Richard's pipit

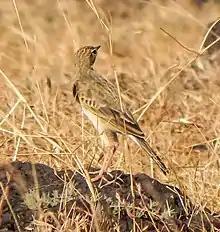
Richard's pipit – head turn

It is a bird of open country, particularly flat lowland areas. It inhabits grassland, steppe and cultivated land, preferring more fertile, moist habitats. In Europe it is most often recorded on headlands and islands. It occurs alone or in small groups.